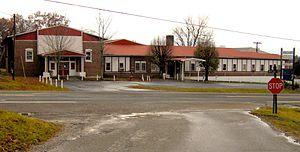
La ville américaine d’Altamont est le siège du comté de Grundy, dans l’État du Tennessee. Lors du recensement de 2010, sa population s’élevait à 1 045 habitants.